Casey Kreiter

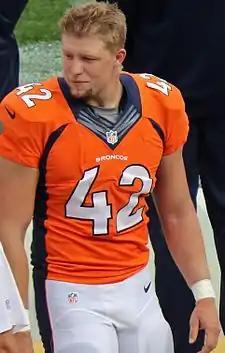
Kreiter with the Denver Broncos in 2016

Casey Kreiter (born August 13, 1990) is an American professional football long snapper for the New York Giants of the National Football League (NFL). He played college football for the Iowa Hawkeyes.